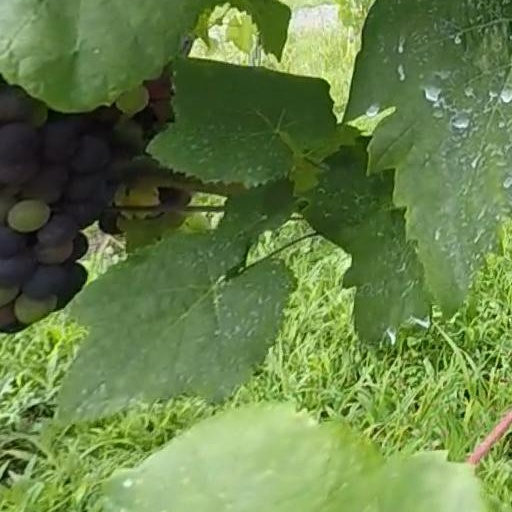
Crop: grape